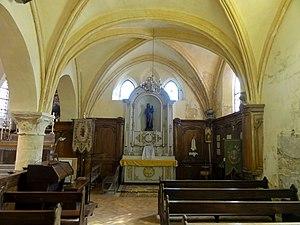
Bas-côté sud, vue vers l'est.
L'église Saint-Rémi est une église catholique paroissiale située à Asnières-sur-Oise, en France. Elle se situerait à l'emplacement d'un oratoire primitif, bâti au VIᵉ siècle à un emplacement désigné par saint Rémi lui-même. L'église d'Asnières-sur-Oise, sans doute déjà dédiée à Saint-Rémi, est donnée à l'abbaye de Saint-Denis en 775, et la paroisse est mentionnée dans un acte de 907. Un nouveau chœur roman est édifié sans doute au premier quart du XIIᵉ siècle. Ses deux premières travées, voûtées en berceau, existent toujours et représentent la partie la plus ancienne de l'église actuelle. À la première période gothique, la nef est reconstruite avec des arcades en tiers-point retombant sur les chapiteaux de crochets de piliers cylindriques, sans voûtement, puis l'abside romane est remplacée par deux nouvelles travées avec un chevet à pans coupés, curieusement voûtées d'arêtes. Le clocher-porche doit dater de la même époque, et est considéré comme l'élément le plus intéressant de l'église.